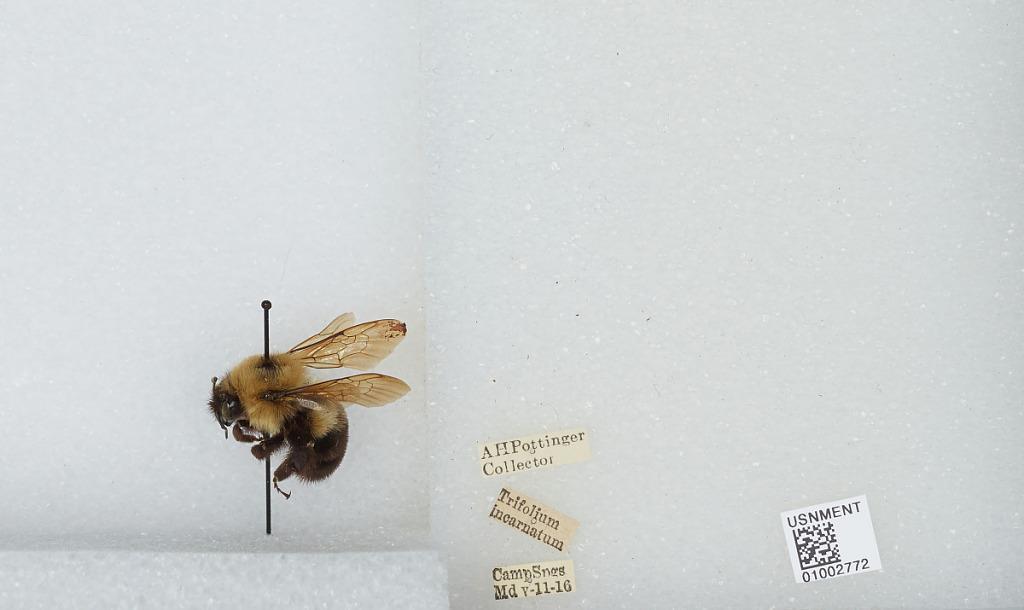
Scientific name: Bombus (Pyrobombus) bimaculatus Cresson
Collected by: A. Pottinger
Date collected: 1916-5-11
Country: United States
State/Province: Maryland
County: Prince George's
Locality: Camp Springs
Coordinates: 38.8075, -76.9181